Third Presbyterian Church (Birmingham, Alabama)

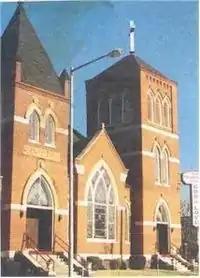
The church in the 1980s

The Third Presbyterian Church of Birmingham, Alabama is a Presbyterian church located on the city's Southside at 617 22nd Street South, at the corner of 7th Avenue South. It is a member congregation of the Presbyterian Church in America.